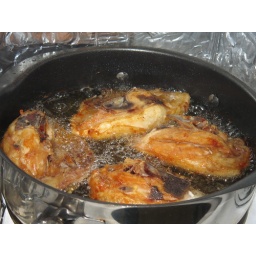
The best fried chicken in the world, is the kind that's home made.